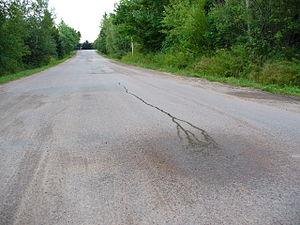
Cet article recense les lieux patrimoniaux du comté de Westmorland inscrit au répertoire des lieux patrimoniaux du Canada, qu'ils soient de niveau provincial, fédéral ou municipal.